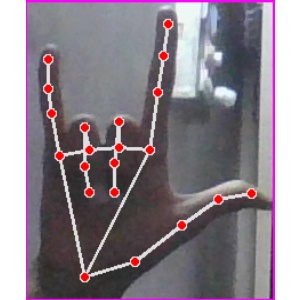
अक्षर: व